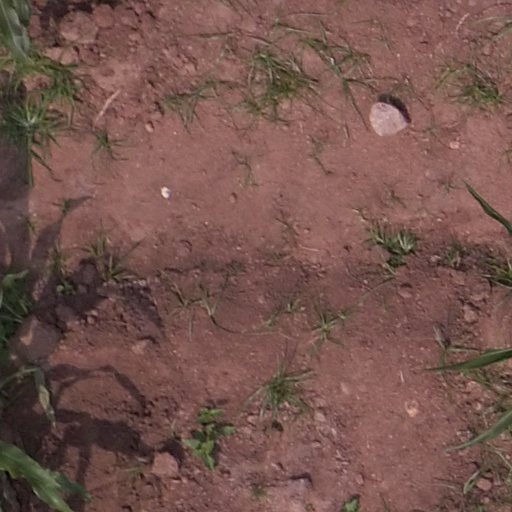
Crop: maize; corn